Question: What color are the cabinets?
Tambaya: Menene launin kwabar?
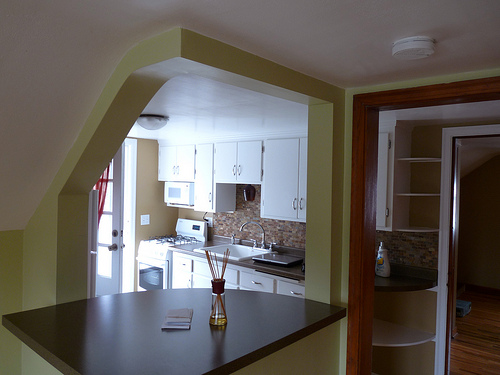
Answer: They are white.
Amsa: Farare ne.